Public Security Service (Lithuania)

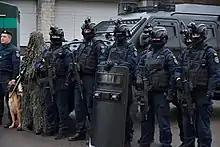
ORKA unit of the VST

The origins of the special purpose law enforcement can be traced back to the armed formations of the Lithuanian Tribunal in the 17th century, specifically the Infantry Company of the Lithuanian Tribunal. The modern precursor of the institution was the "Brigade of the Local Army" established in February 1920, but disbanded a few years later.